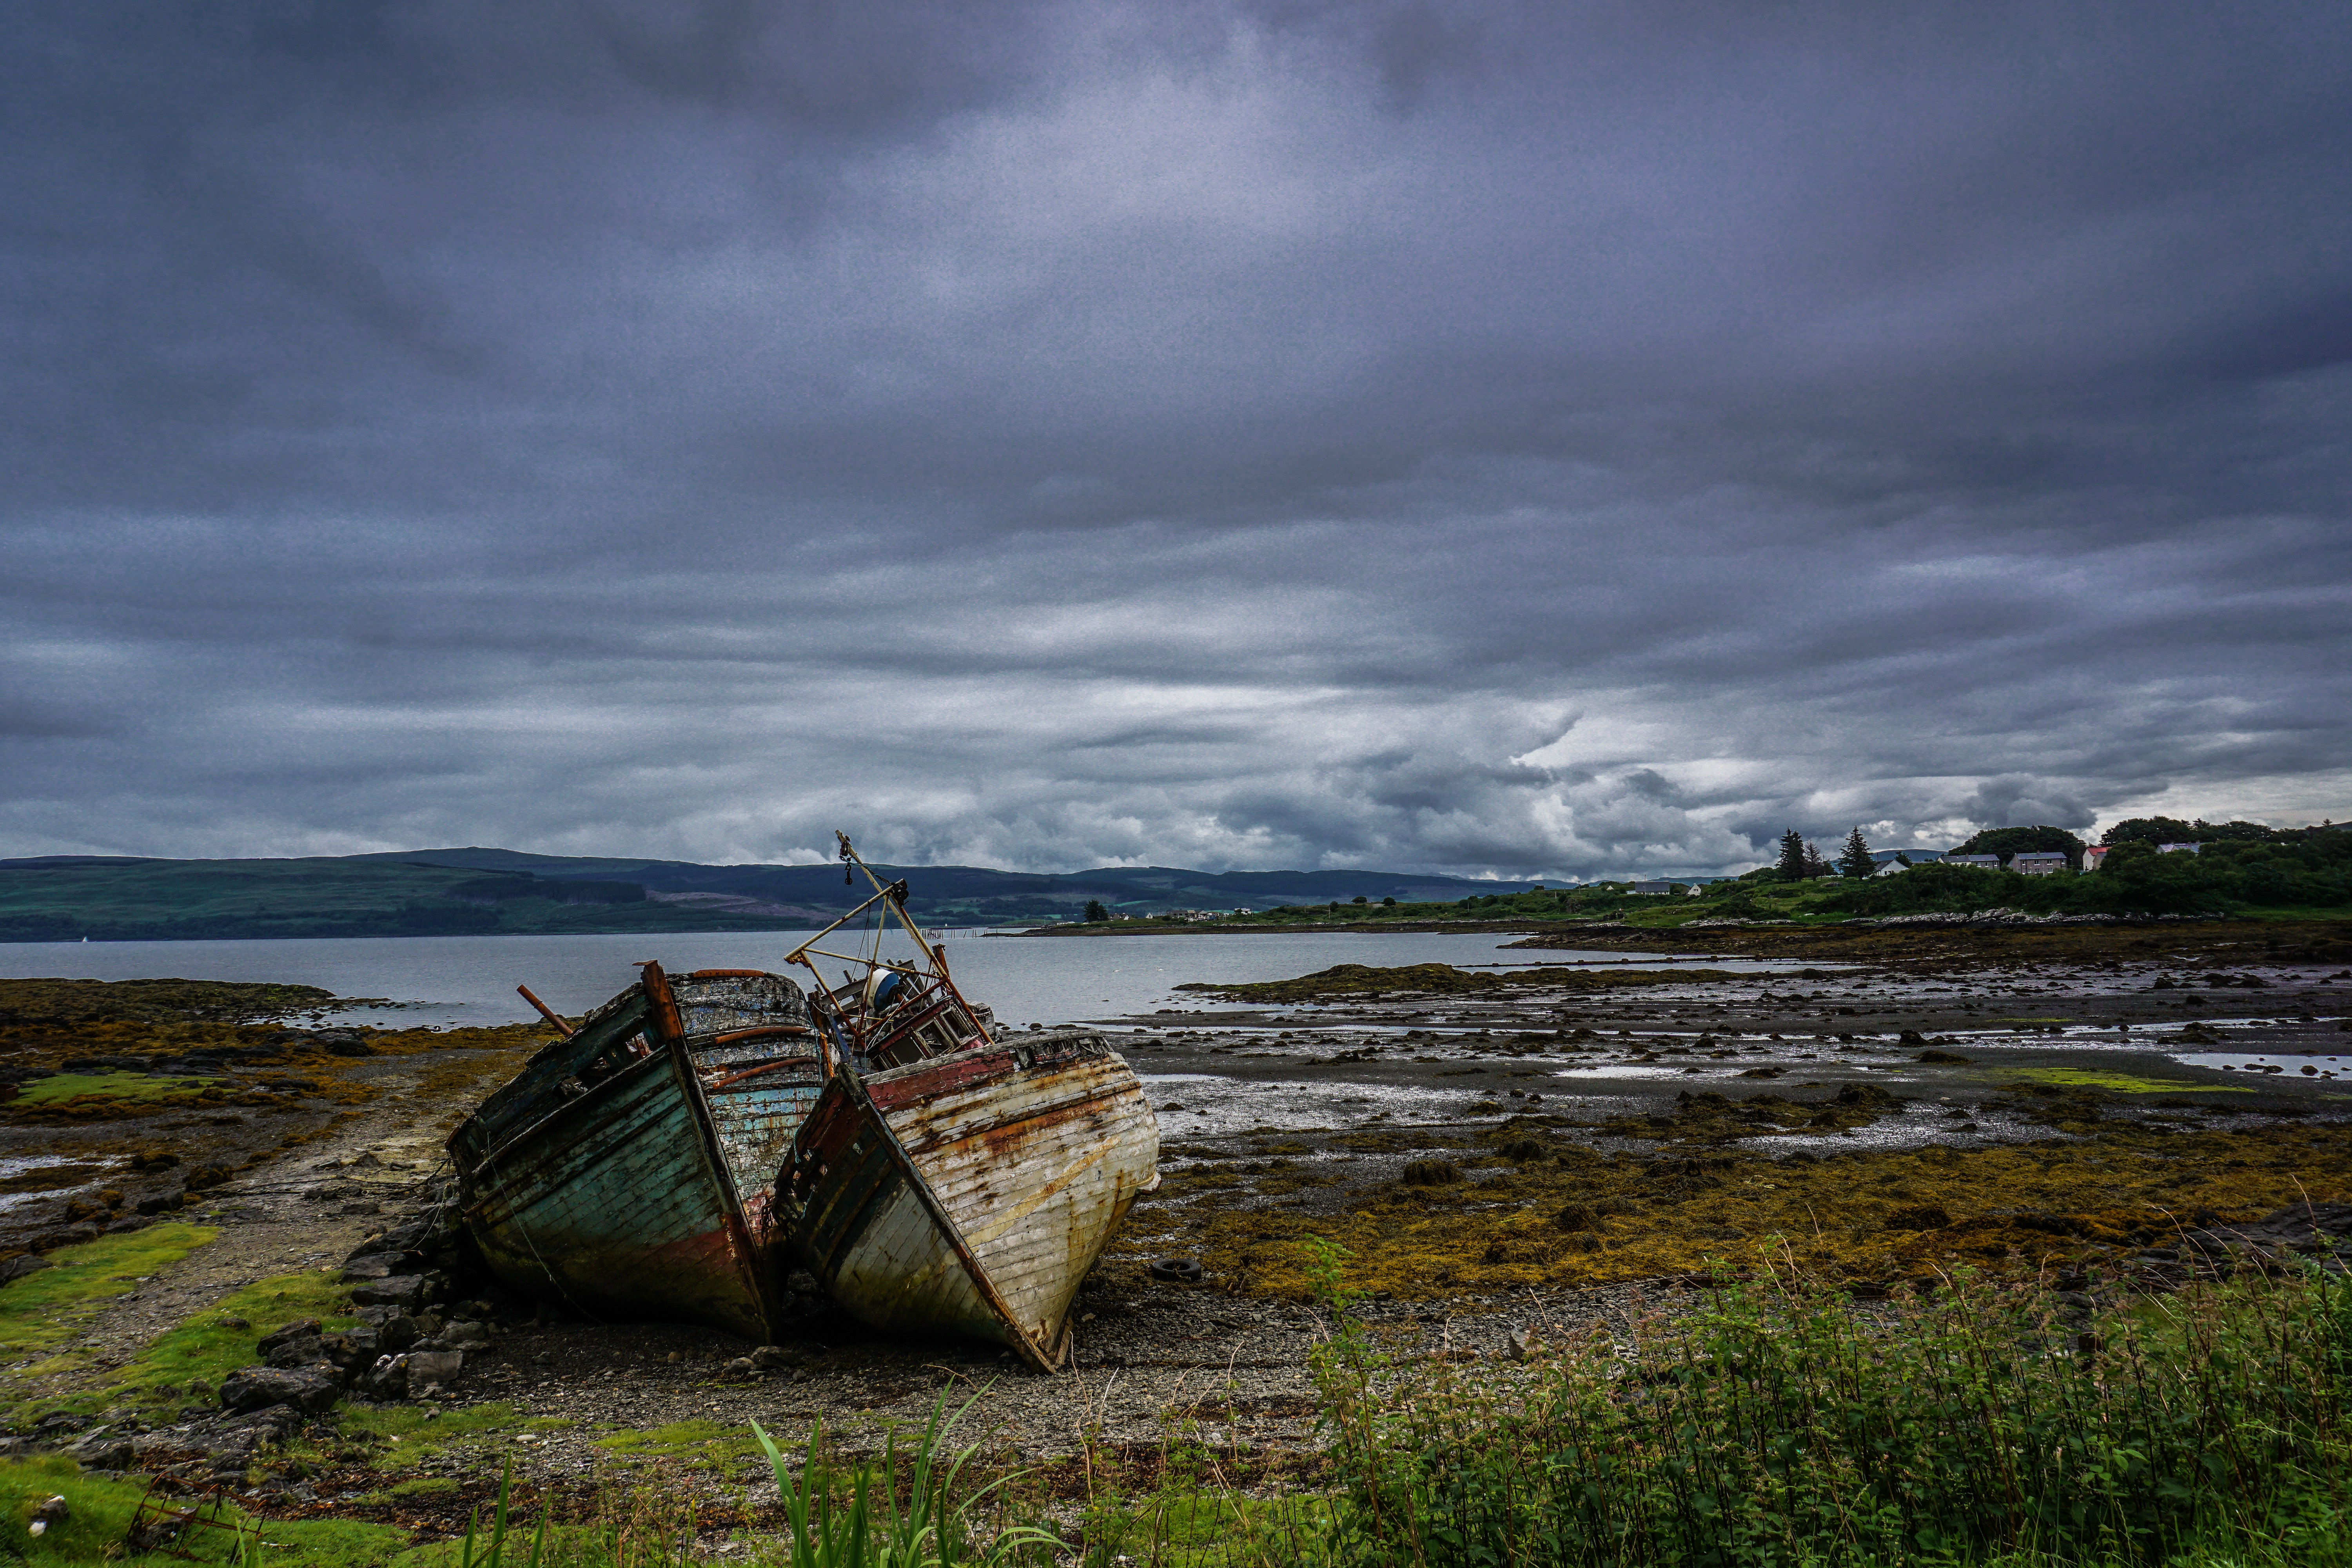
beach, landscape, sea, coast, water, nature, ocean, horizon, cloud, sky, boat, morning, shore, wave, old, river, vehicle, bay, abandoned, waterway, body of water, boats, ships, damaged, shipwrecks, loch, landform, fishing boats, wrecks, geographical feature